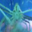
Label: cra